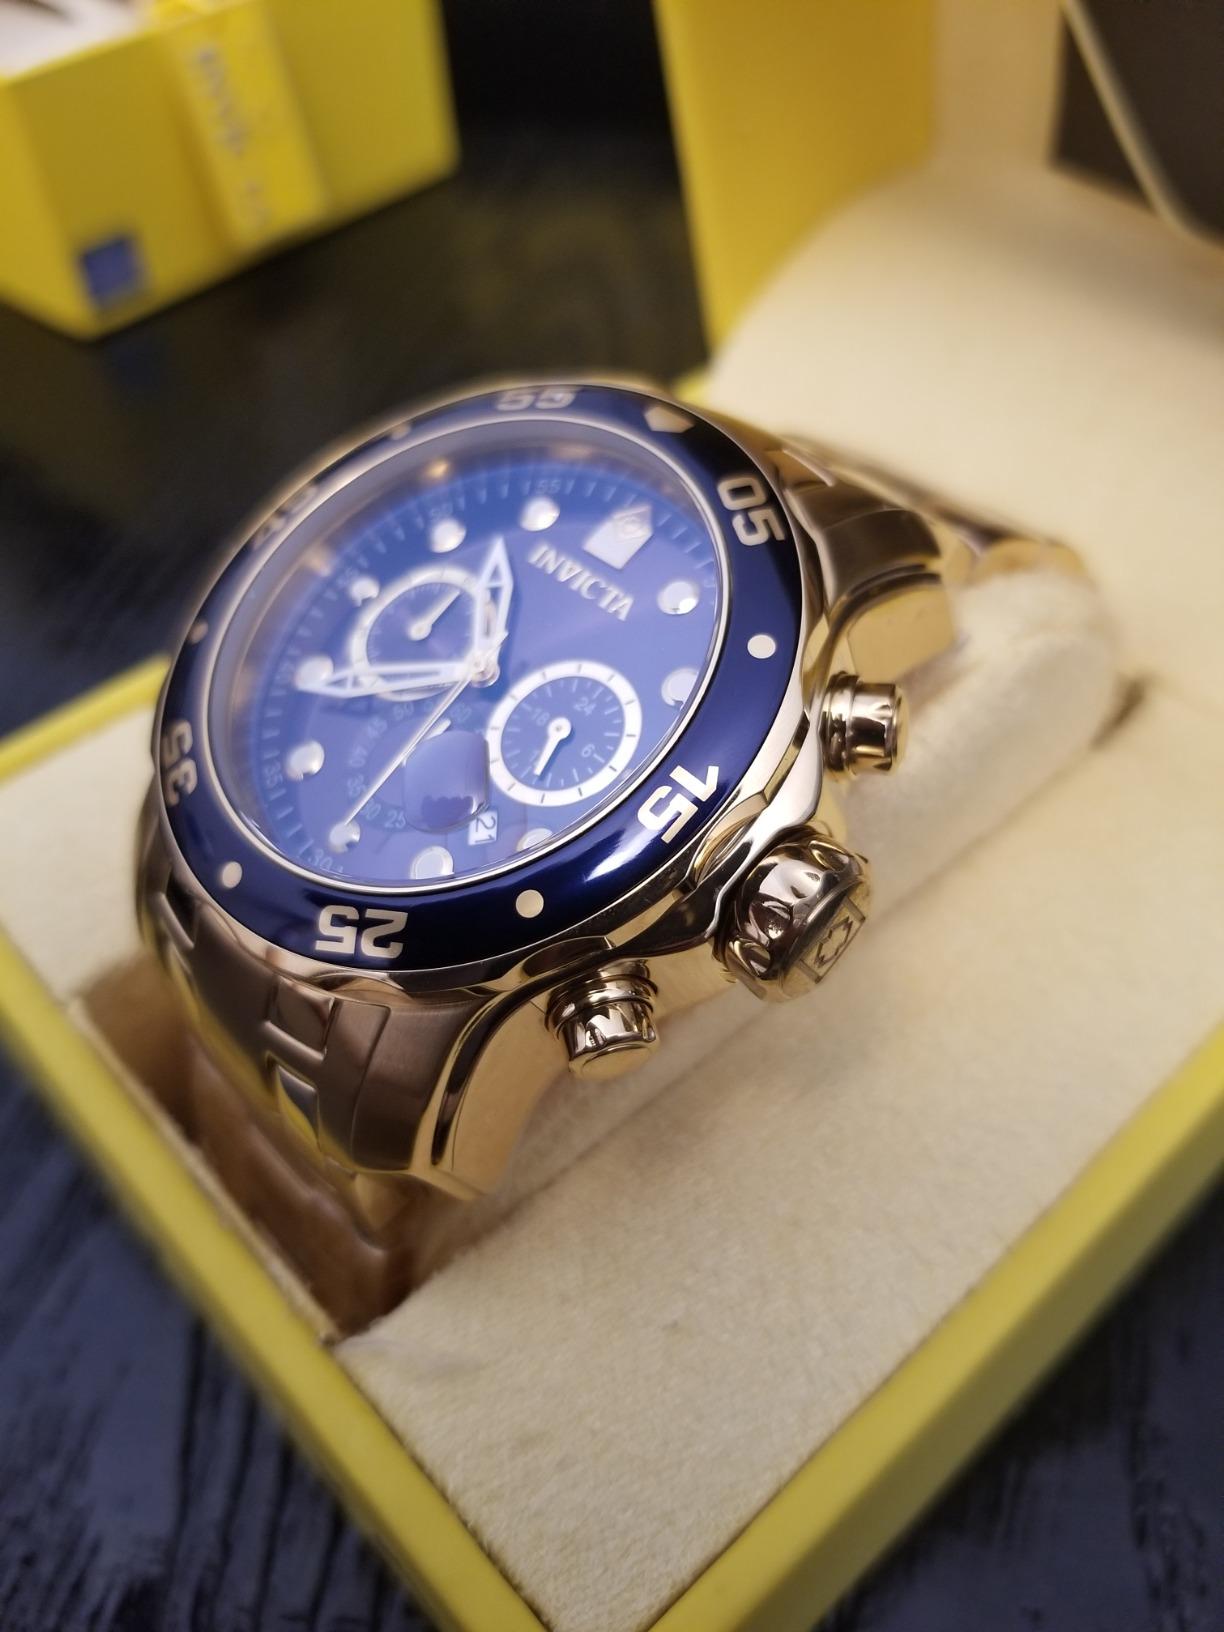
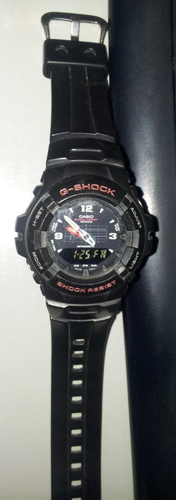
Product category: accessories_watch
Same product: no